Radar

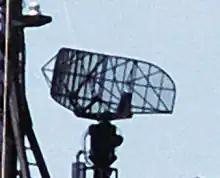
Surveillance radar antenna

Radio signals broadcast from a single antenna will spread out in all directions, and likewise a single antenna will receive signals equally from all directions. This leaves the radar with the problem of deciding where the target object is located.